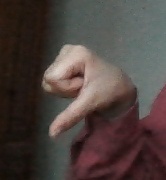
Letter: waw